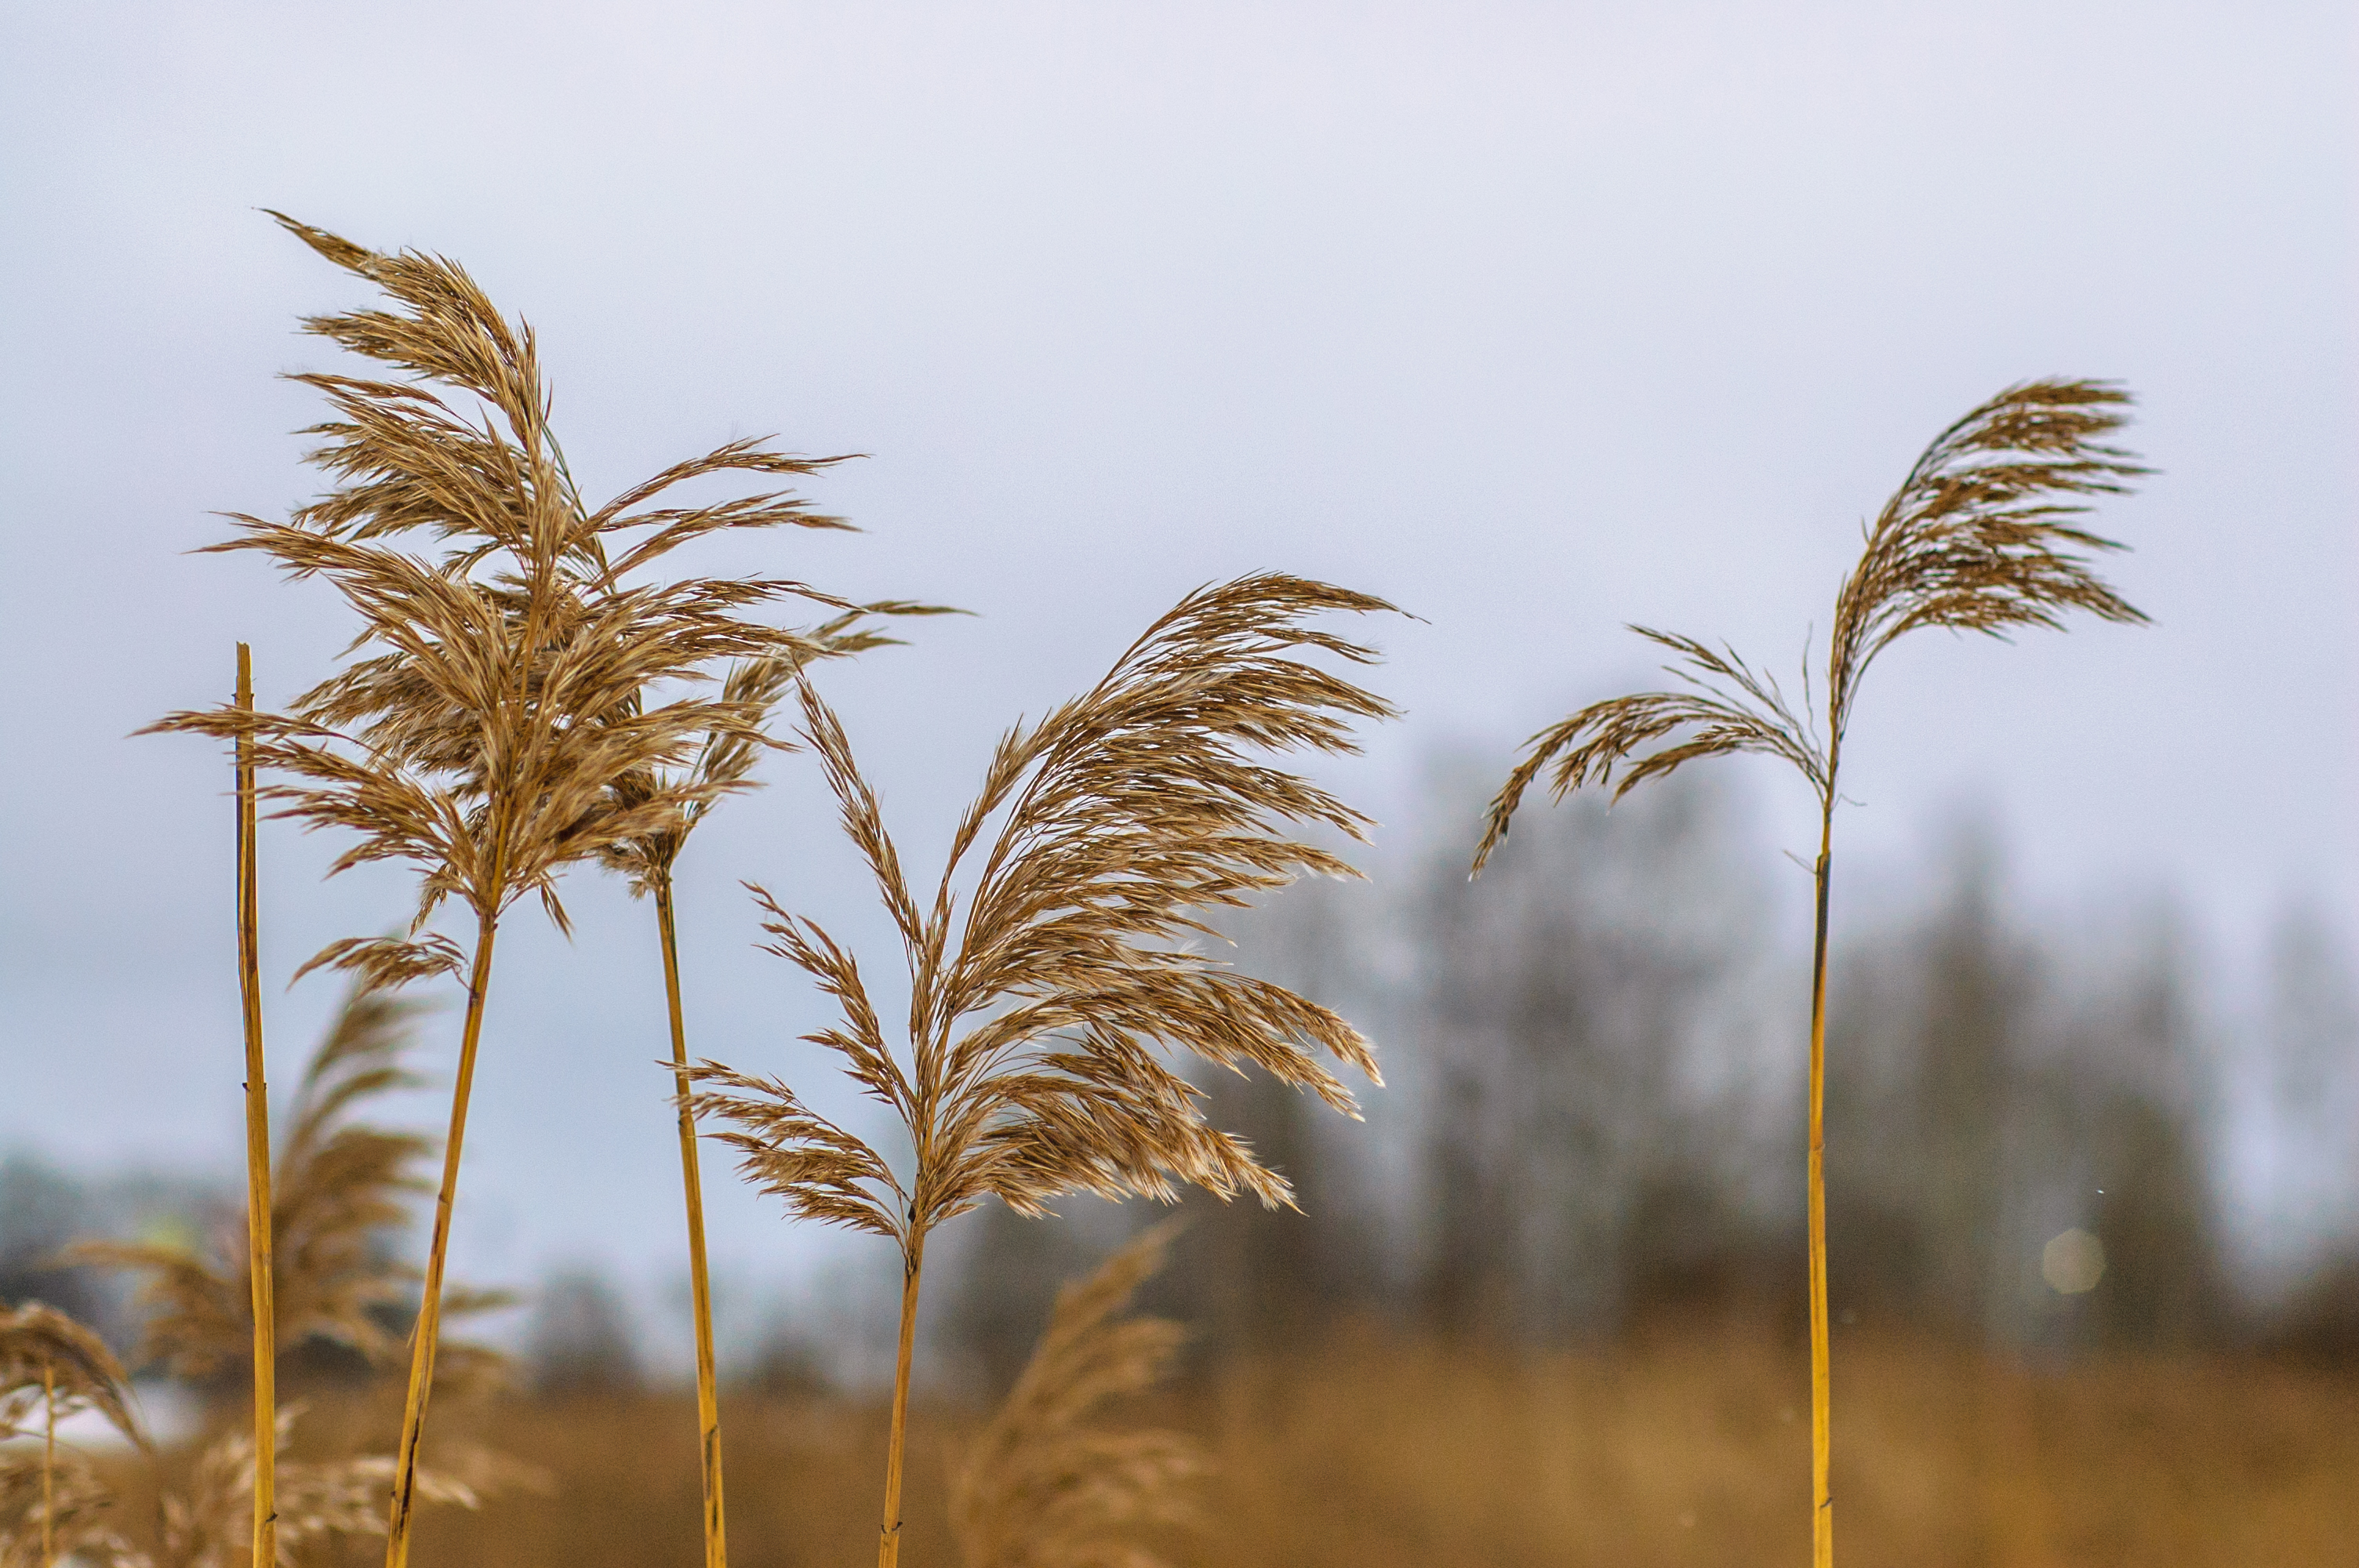
image, brown, flowering plant, grass family, sunlight, agriculture, terrestrial plant, crop, plant stem, phragmites, field, herbaceous plant, poales, plantation, cash crop